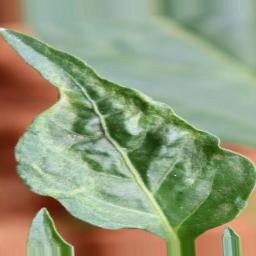
Label: mites_and_trips